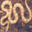
Label: snake